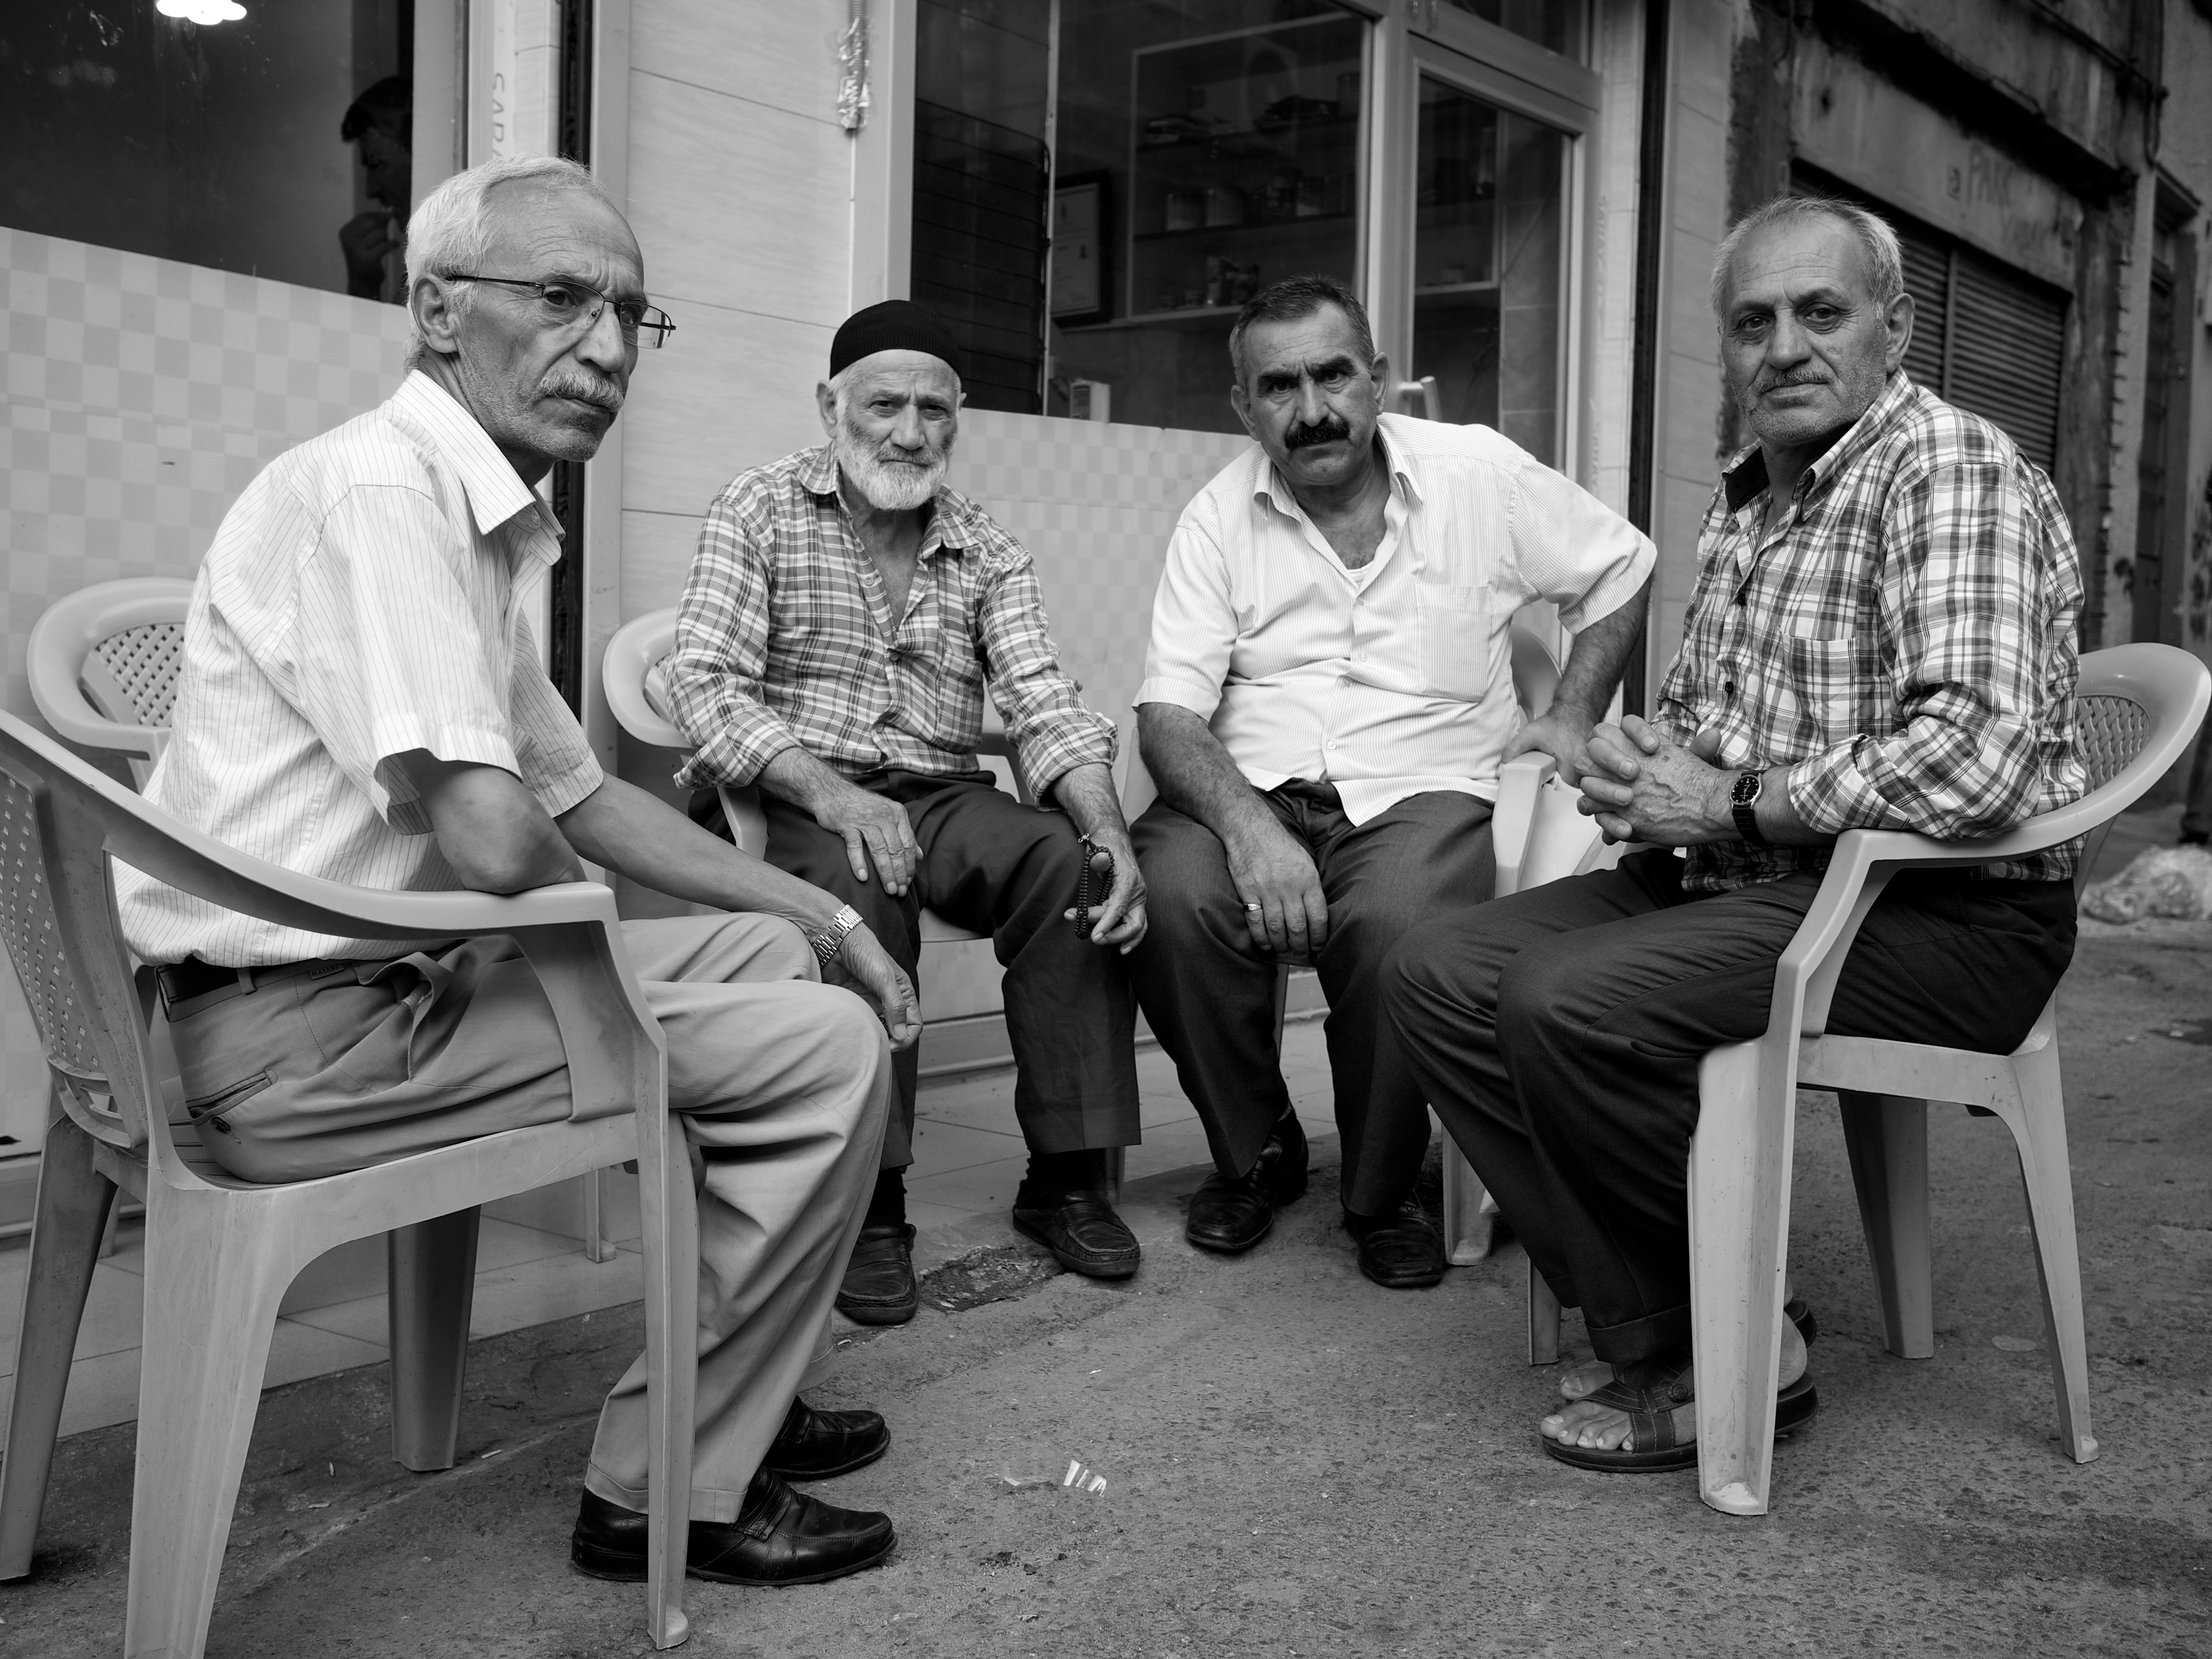
man, person, black and white, people, road, white, street, photography, ebook, sitting, training, black, monochrome, streetphotography, flickr, thomas, video, olympus, photograph, omd, fuji, leica, monochrom, leuthard, hcb, thomasleuthard, monochrome photography, human positions, social group